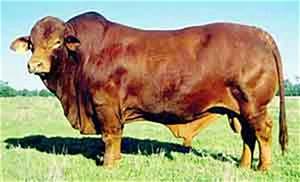
Label: cow